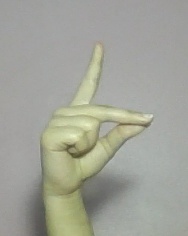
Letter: ta